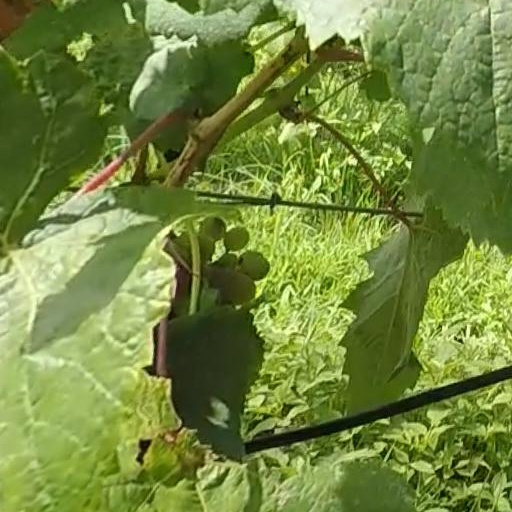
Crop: grape